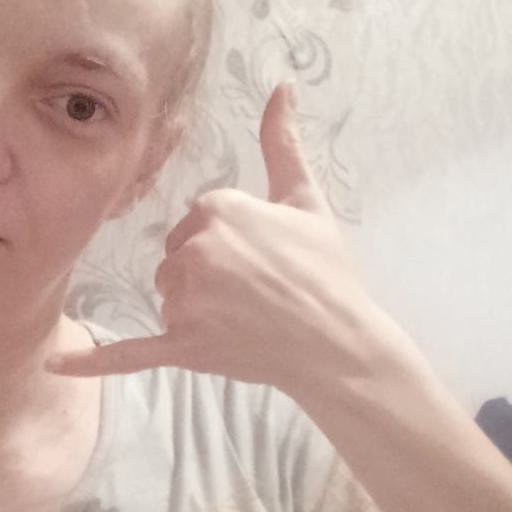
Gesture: call